List of non-marine molluscs of Dominica

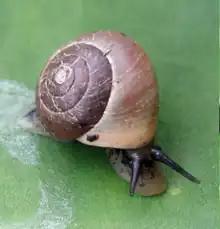
live snail with brown shell

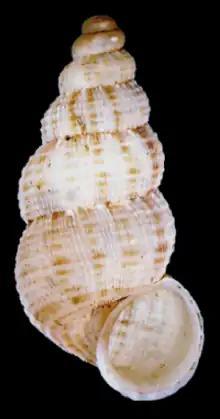
apertural view

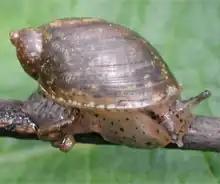
live snail on a twig

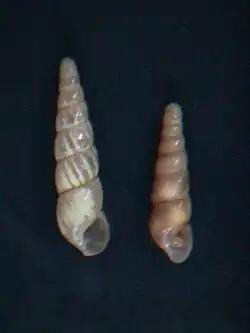
"Subulina octona"

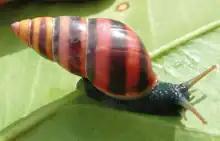
live snail with banded shell

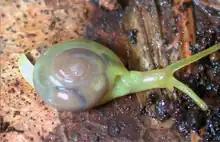
live yellow-green snail

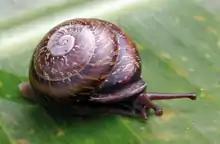
live brown snail with brown shell

The following species have been reported from Dominica in the literature, but supporting material has not been found. These species, recorded due to inaccuracies of provenance of specimens or misidentifications, should be removed from the faunal list of the island: